Mehr-e-Taban Academy

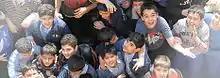
Mehr-e-Taban Academy

At Mehr-e-Taban Biliteracy-promoting School the students learn Persian education in accordance with the requirements of the Iranian Department of Education. Moreover, they receive English in the afternoon. French is also offered as a subject from grade 6. Students participate in the IELTS test in grade 11.